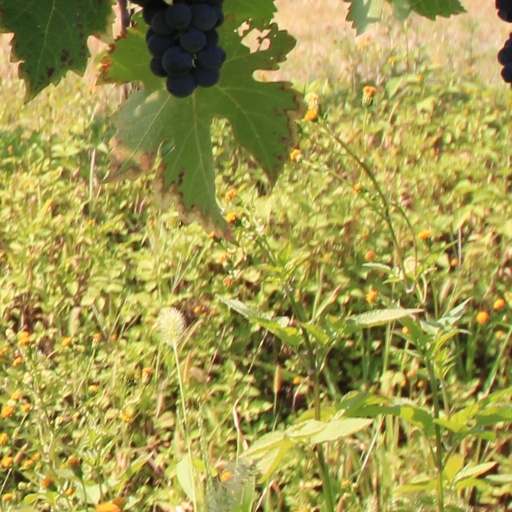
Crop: grape